Whaling in Australia

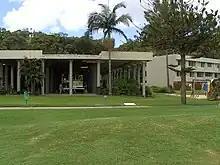
Remains of Tangalooma's concrete flensing deck in 2010

Whaling was a significant commercial enterprise in colonial Australia, contributing export commodities worth £3.3 million between 1831 and 1845. The trade peaked in the 1830s, in terms of the number of vessels involved and the value of whaling exports, before experiencing a series of setbacks. These included a decline in productivity due to depleted whale stocks, the start of a major economic depression in 1840, a series of gold rushes on mainland Australia starting in 1851, the discovery that mineral oil could be made into petroleum the use of which superseded whale oil as a lamp fuel and a realisation that a better and more reliable return could be obtained from investment in fine wool production. The last colonial whaler to sail was the "Helen" which left Hobart on 17 March 1898.